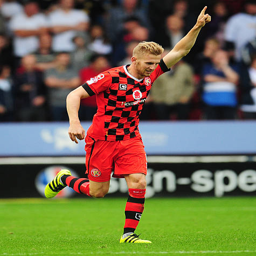
athlete celebrates scoring his sides first goal during the league match .